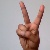
The image shows a hand gesture representing the letter 'V' in Indian Sign Language.